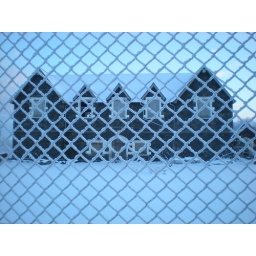
The old work house building in the snow behind the fence that surrounds the site.